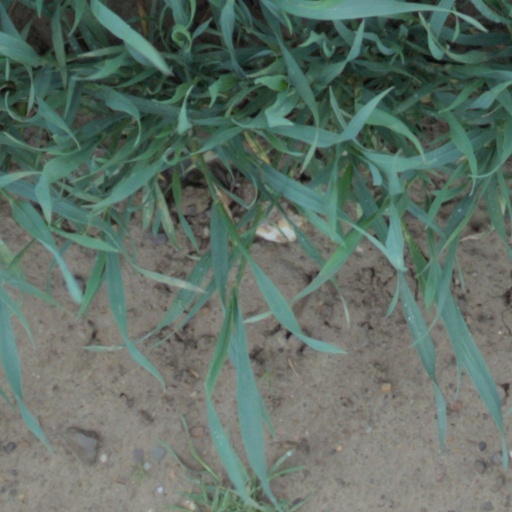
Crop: wheat